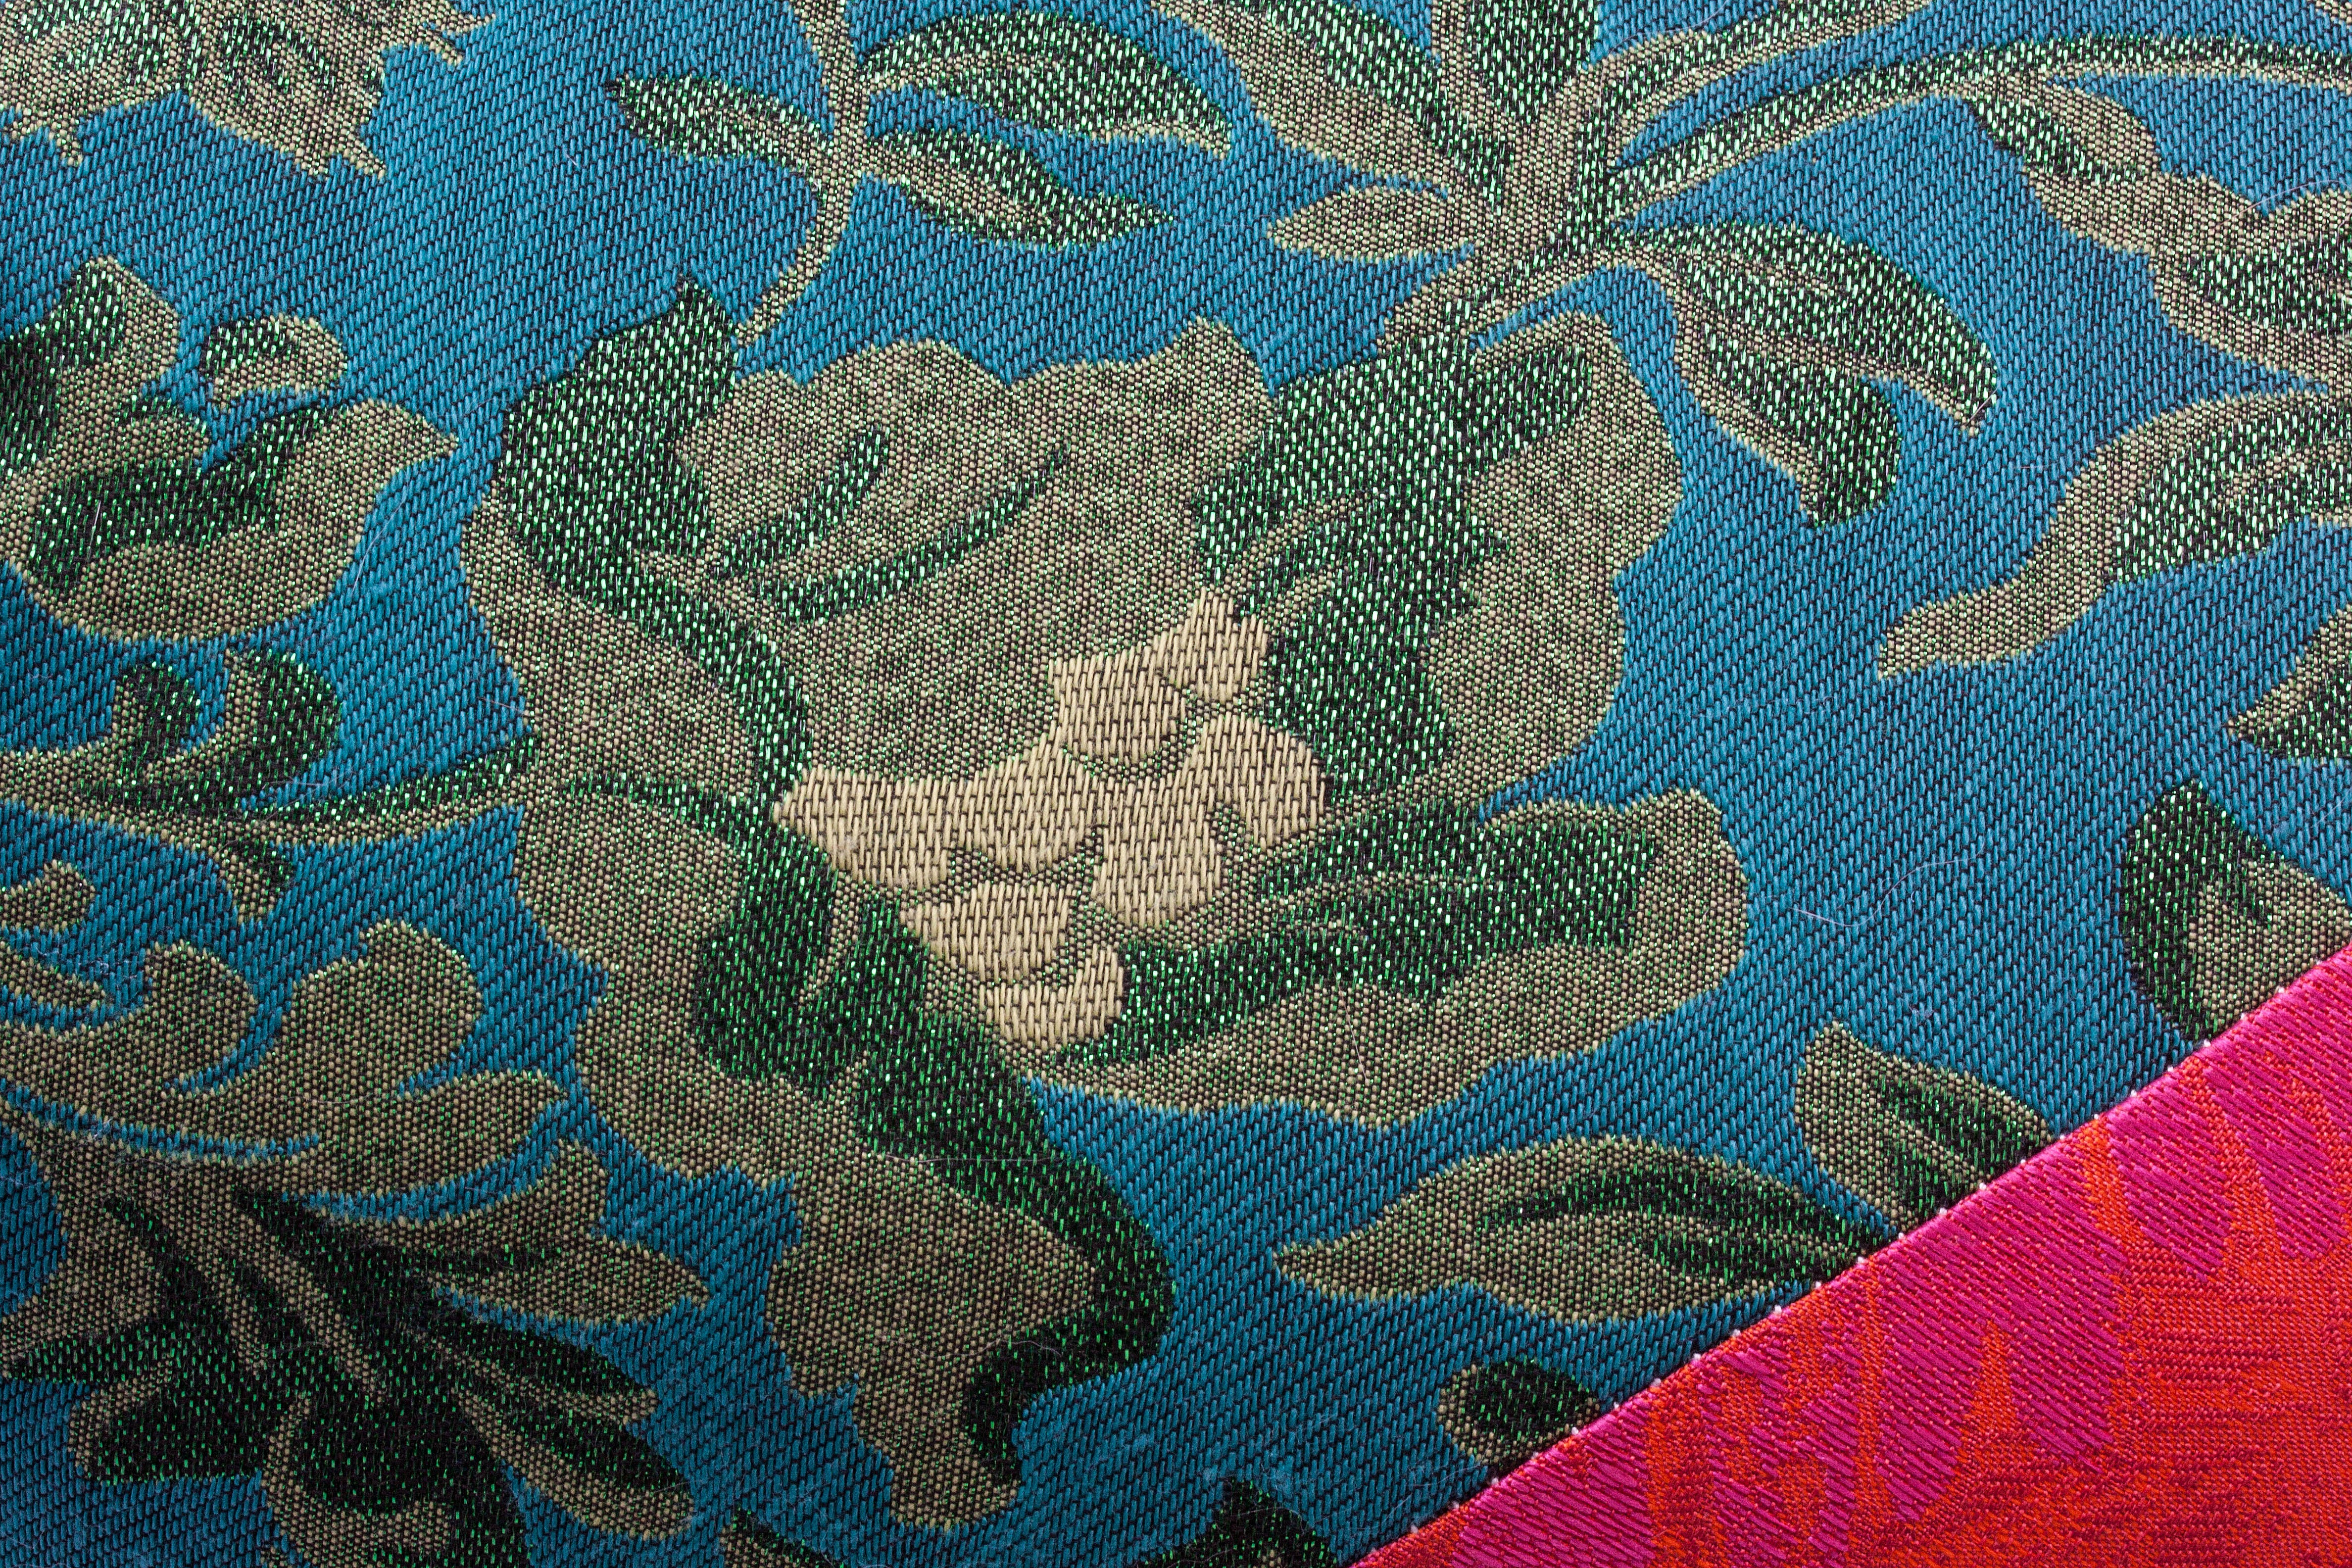
texture, leaf, flower, pattern, green, blue, material, flowers, fabric, textile, art, background, turquoise, design, beige, tapestry, noble, iridescent, tissue, woven, fund, flooring, combination, jacquardmusterung, jacquardweberei, combine different colors